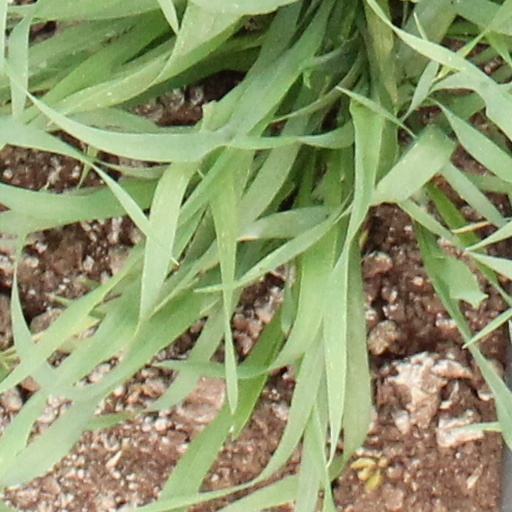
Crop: wheat